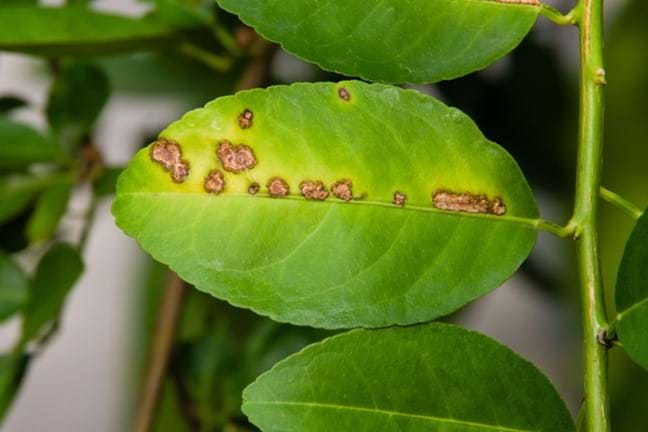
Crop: unknown
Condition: citrus_citrus_canker